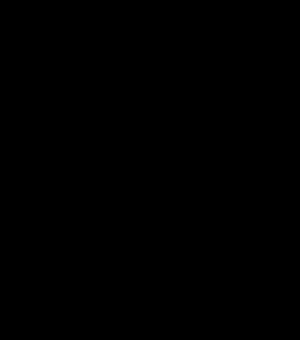
Les oxanes ou oxacyclohexanes ou tétrahydropyranes sont la famille des dérivés des éthers cycliques à six atomes.